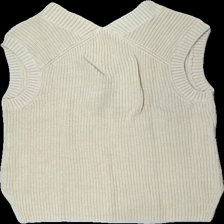
View: back
Type: Vest
Category: Ladies
Brand: H&M
Colors: Beige
Material: 59% cotton 41% acrylic
Cut: Regular, V-collar
Size: XS
Season: All
Damage location: top center
Damage 2 location: middle center
Price range: 50-100
Recommended usage: Reuse
Description: beige stickad väst